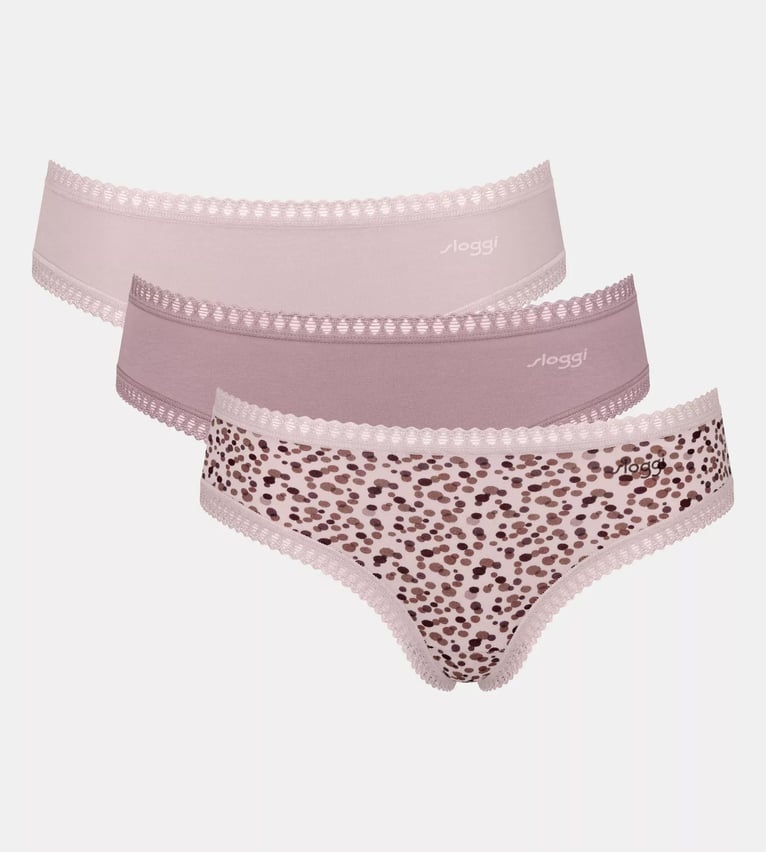
SLOGGI GO CRUSH HIPSTER C3P MULTIPLE COLORS
Brand: sloggi
95% Cotone , 5% Elastan Ecco il nuovo intimo di cui ti innamorerai! Realizzati in comodo cotone biologico con disegni adorabili, questi hipsters GO Crush sono disponibili in comode confezioni multipack per permetterti di cambiare look ogni giorno della settimana. Confezione da 3 slip modello hipster Fianchi alti e copertura totale sul lato B Cotone biologico super morbido certificato GOTS Rifiniture in pizzo elasticizzato per una vestibilità perfetta Un mix di stampe sloggi uniche e colori tono su tono OEKO-TEX® STANDARD 100, 22.0.22419 Hohenstein HTTI Codice articolo: 10219671
Category: Apparel & Accessories > Clothing > Girls' Underwear > Girls' Underpants > Hipsters